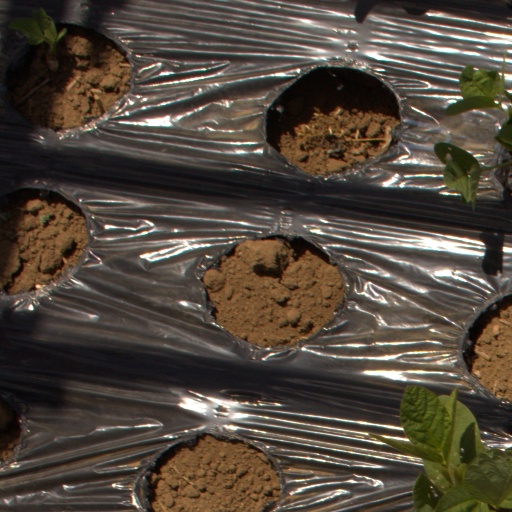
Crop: Jerusalem artichoke